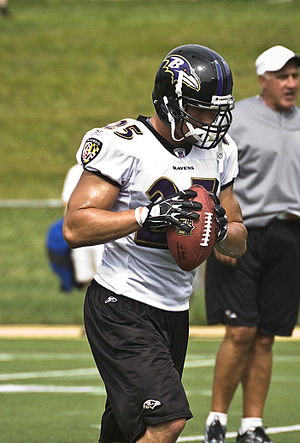
Tom Zbikowski
Tom Zbikowski
Thomas Michael "Tom" Zbikowski er en tidligere amerikansk footballspiller, der spillede i NFL som free safety for Baltimore Ravens og Chicago Bears. Han blev draftet til ligaena af Ravens i 2008.